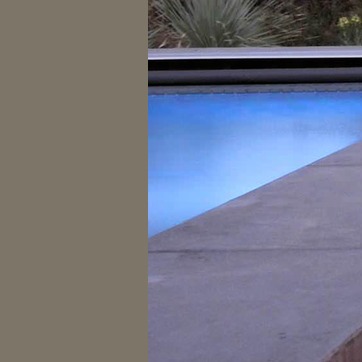
Material: water